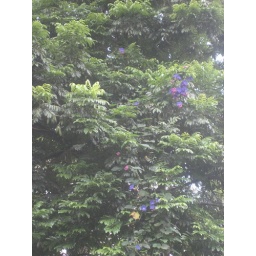
Morning glory in black bean tree